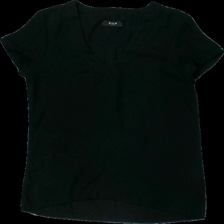
View: front
Type: T-shirt
Category: Ladies
Brand: Not in the list
Brand text on label: vila
Colors: Black
Material: 100% polyester
Cut: Regular
Size: S
Season: All
Stains: Major
Damage: fläckar
Damage location: bottom left
Damage 2 location: middle center
Price range: <50
Recommended usage: Export
Description: svart t-shirt med fläckar fram